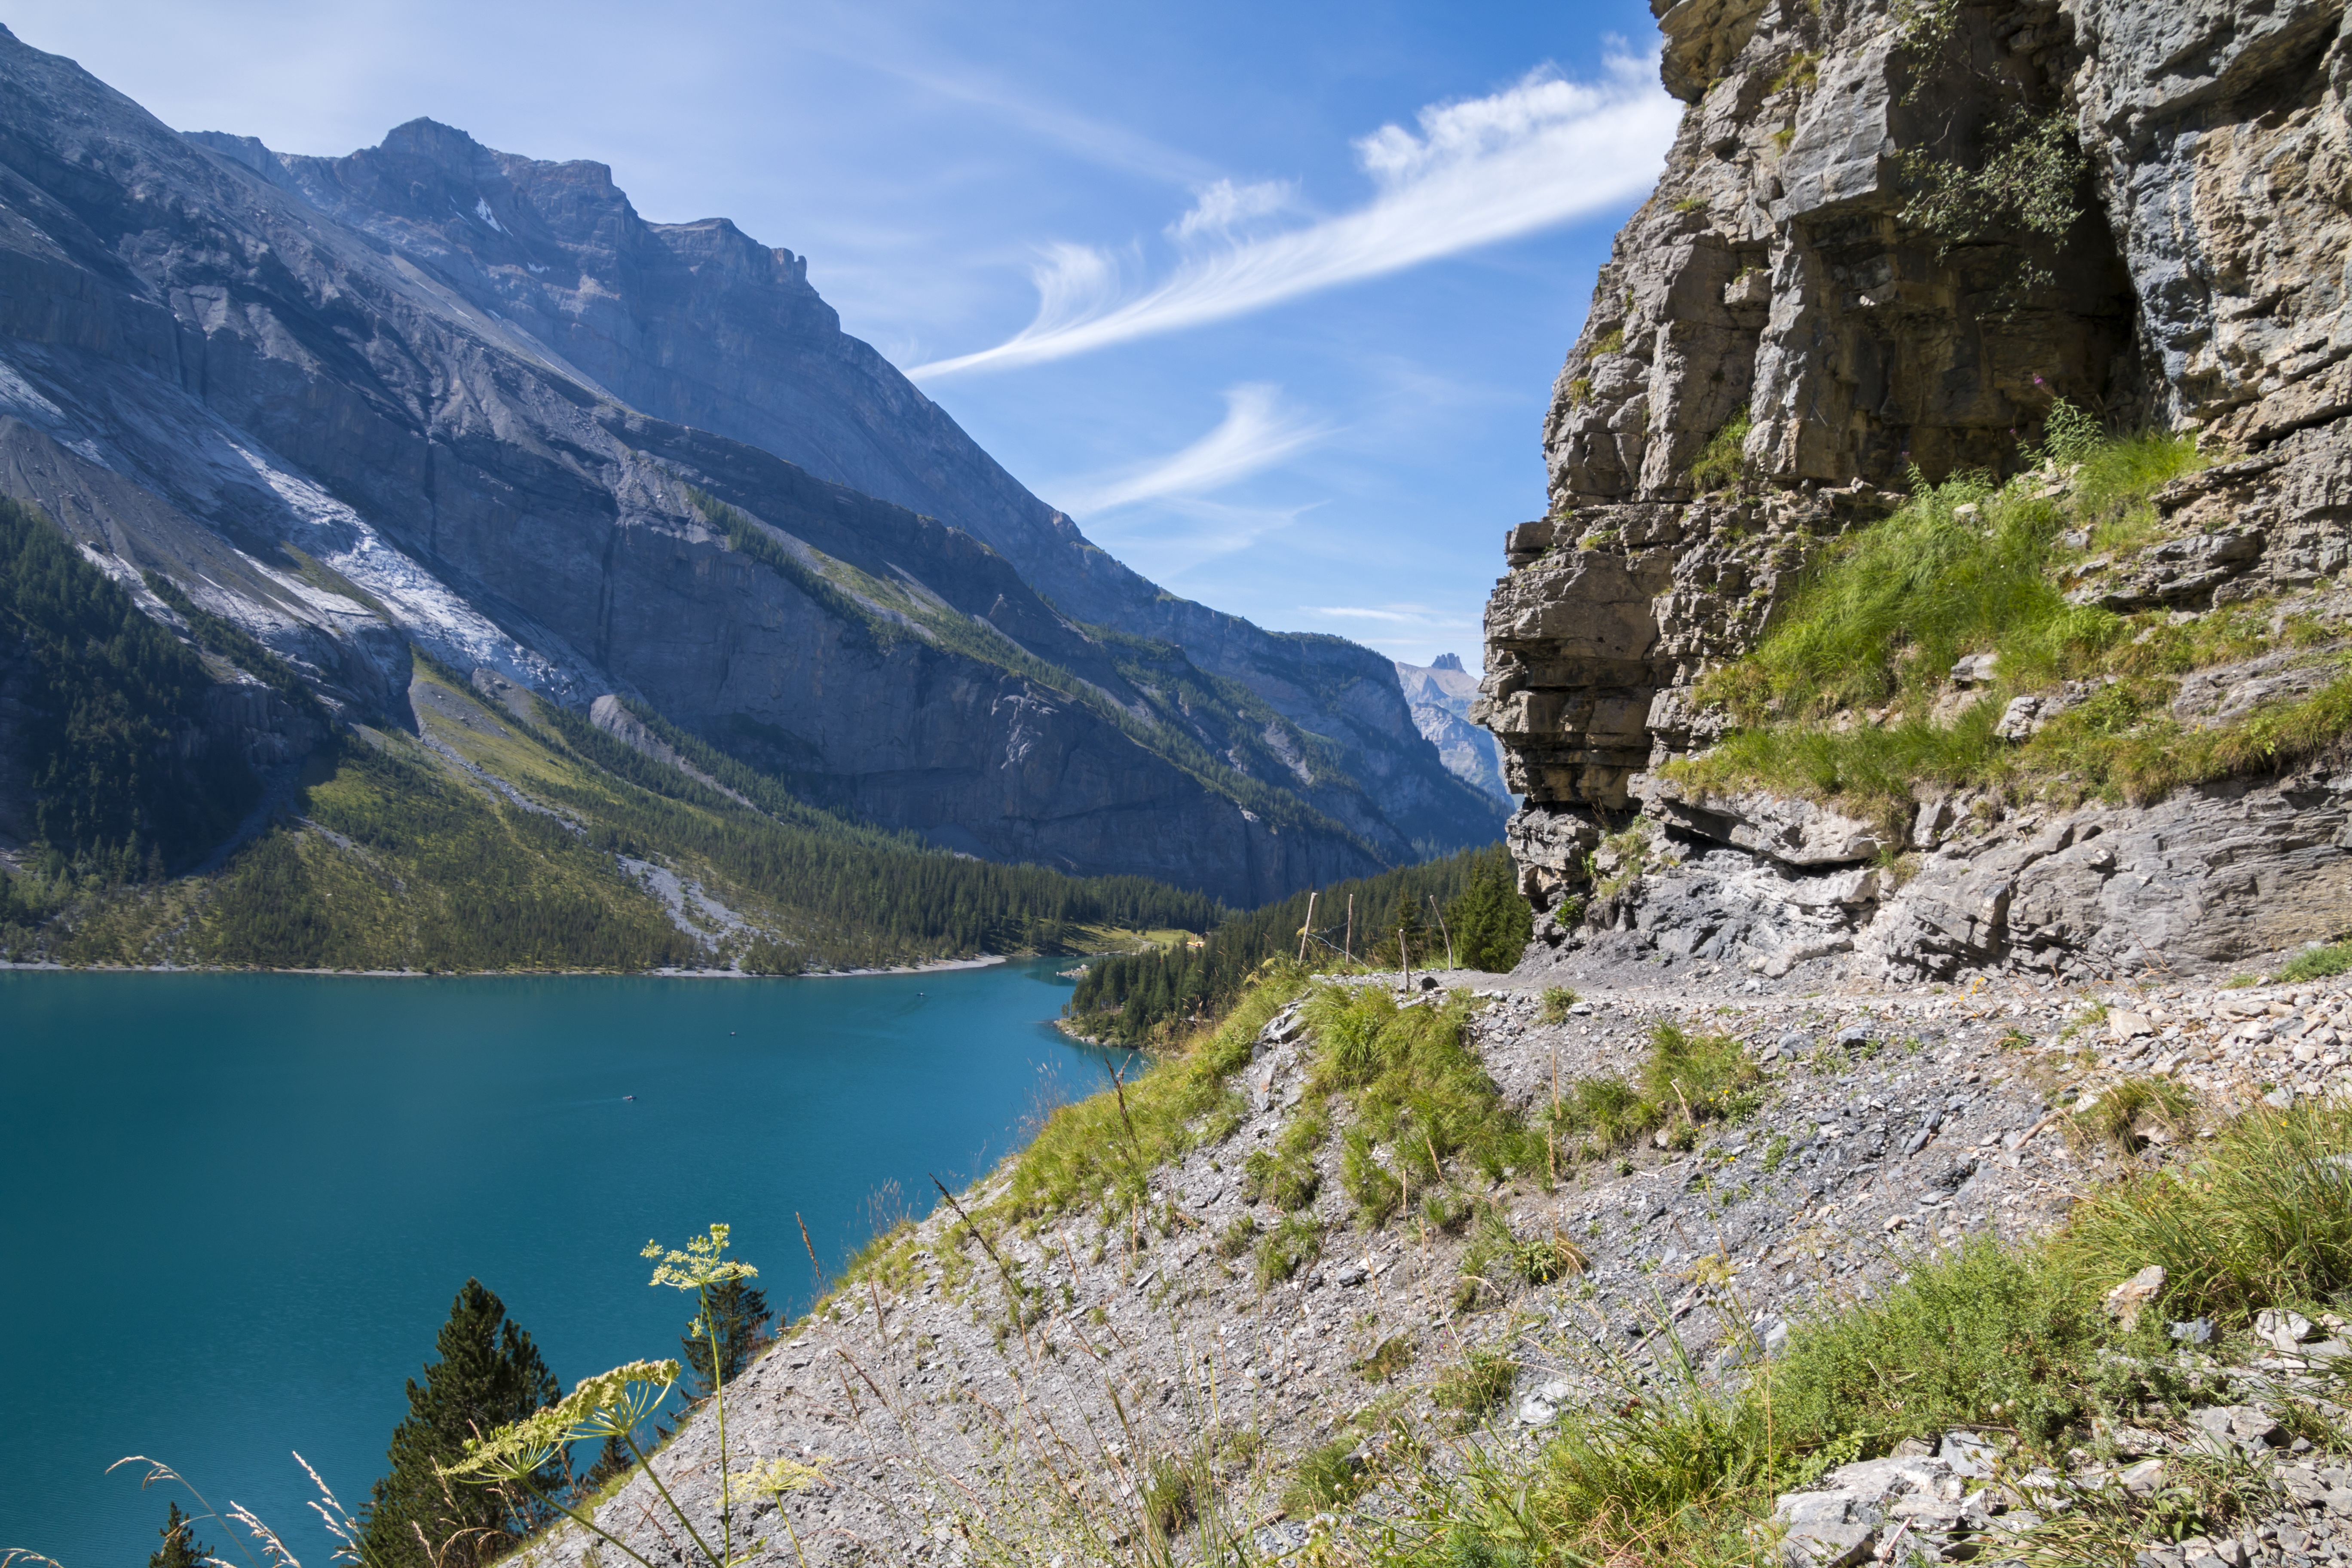
landscape, wilderness, walking, mountain, hiking, trail, lake, adventure, valley, mountain range, summer, seascape, fjord, ridge, mountains, alps, backpacking, switzerland, moraine, landform, lake oeschinen, mountain pass, geographical feature, mountainous landforms, glacial landform